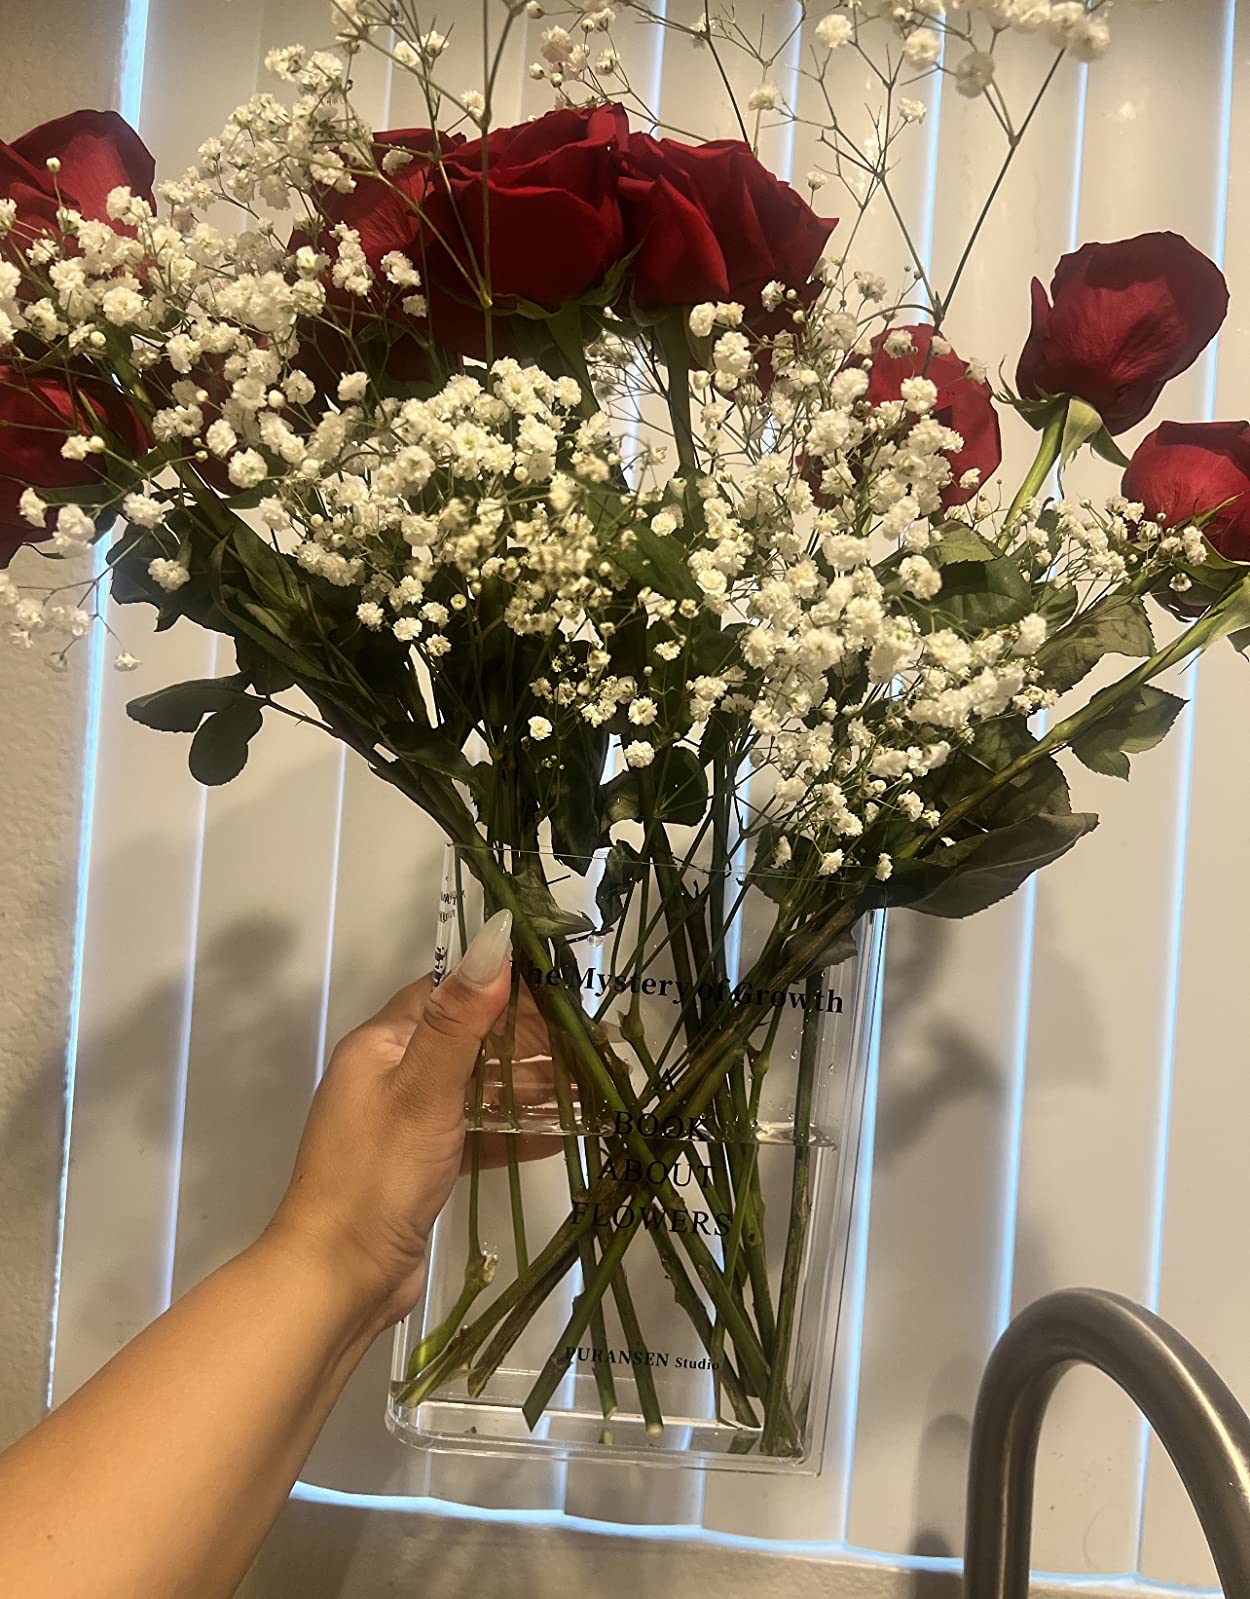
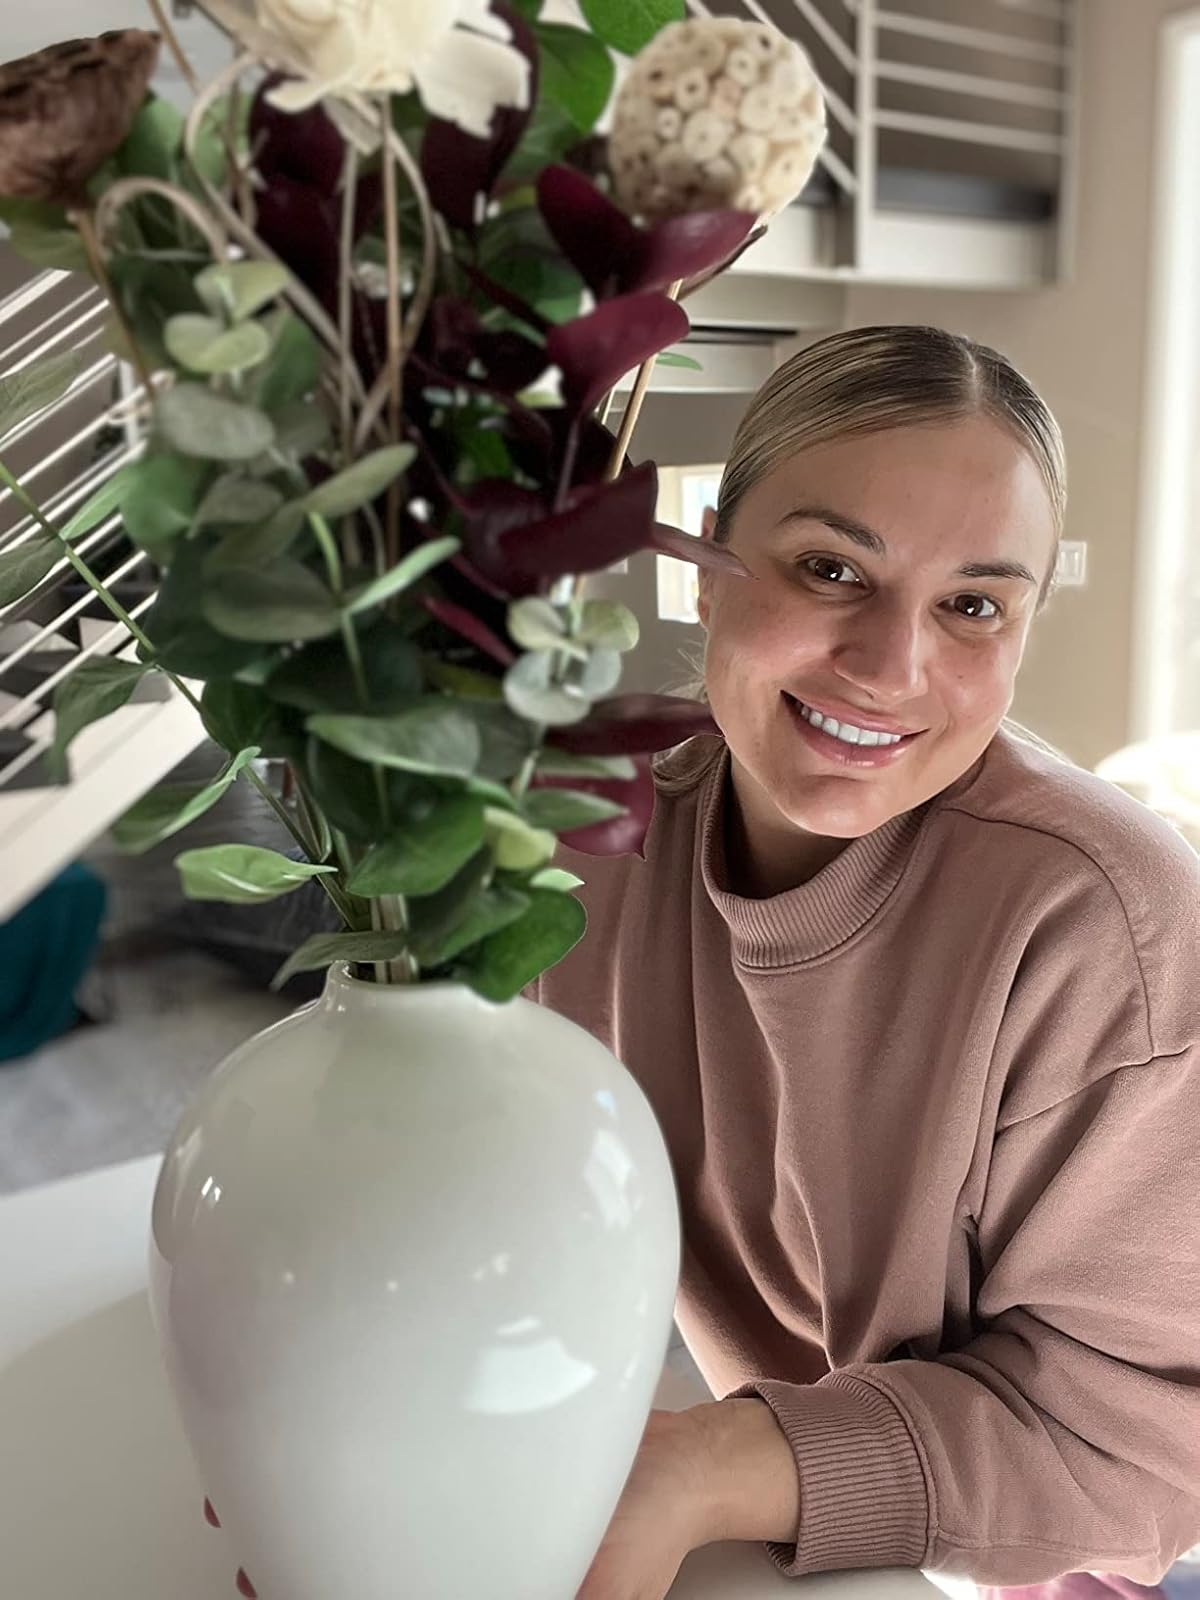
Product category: vase
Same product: no